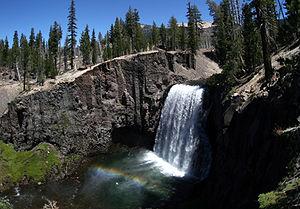
Devils Postpile national monument est un monument national américain situé à proximité de Mammoth Mountain à l'est de la Californie. Il s’agit d’une falaise de couleur sombre composées de colonnes de basalte.